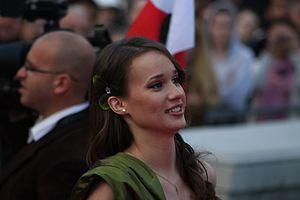
Kristína Peláková ou simplement Kristína est une chanteuse slovaque née le 20 août 1987, à Svidník. Étoile montante de la chanson slovaque, elle est surtout connue pour avoir représenté la Slovaquie au Concours Eurovision de la chanson en 2010 avec le titre Horehronie.